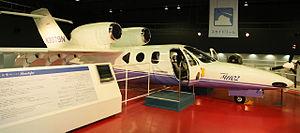
Le Honda MH02 est un jet d’affaires expérimental développé par la société japonaise Honda, en coopération avec l'université du Mississippi. Faisant suite au Honda MH01, la construction du prototype fut achevée en 1992 et le premier vol de l'appareil eu lieu le 5 mars 1993.